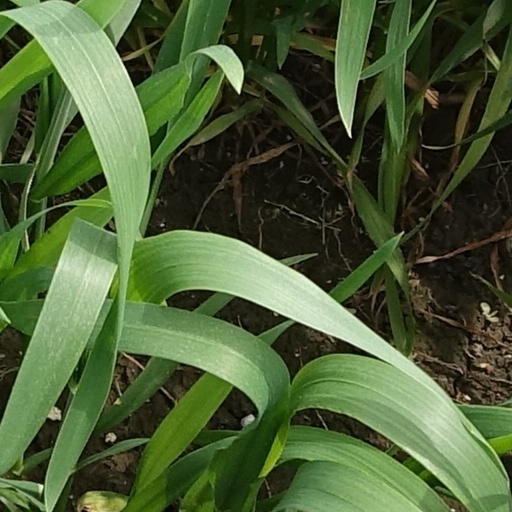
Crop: wheat